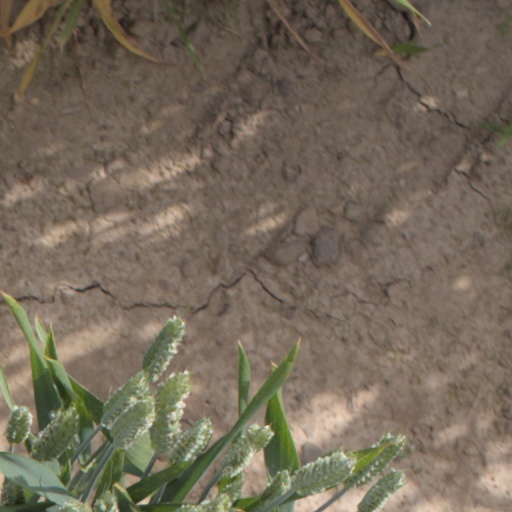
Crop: wheat